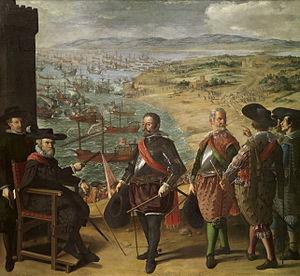
La ville de Cadix qui a également porté les noms de Gadès, Gadir et Didýme est la plus ancienne cité d'Occident. Son histoire tri-millénaire est portée par une situation géographique unique entre Europe et Afrique mais aussi entre Atlantique et Méditerranée.
Saint François est une huile sur toile de grandes dimensions de Francisco de Zurbarán, conservée au musée des Beaux-Arts de Lyon depuis 1807.
1625 est une année commune commençant un mercredi.
La guerre anglo-espagnole de 1585-1604 est un conflit intermittent, ponctué de batailles importantes mais très éloignées les unes des autres, et ayant opposé les royaumes d'Angleterre d'Élisabeth Iʳᵉ et d'Espagne de Philippe II.
Le XVIᵉ siècle connaît une vitalité économique exceptionnelle. Routes commerciales internationales, découvertes de nouvelles routes maritimes dans l'Atlantique et vers les Indes orientales et occidentales. Les anciennes mines d’argent rapportent plus grâce aux progrès accomplis dans les techniques d’exploitation minière. La quête des métaux précieux, or et argent, compte parmi les principales motivations de l'expansion coloniale espagnole, et sera le motif économique de la plupart des conflits du XVIᵉ siècle.
Cadix est la capitale de la province de Cadix appartenant à la Communauté autonome d'Andalousie, en Espagne, dans le sud-ouest extrême de l'Europe continentale. Elle est avec Jerez de la Frontera l'une des deux grandes villes de la baie de Cadix.
La bataille de Cadix est une tentative manquée, de la prise de la ville de Cadix par les Anglo-Hollandais lors d'une expédition navale d'octobre à décembre 1625. L'effort principal incombe à la flotte anglaise, l'apport néerlandais ne constituant qu'une force auxiliaire d'une quinzaine de vaisseaux.
Le Salon des royaumes est un musée au cœur de Madrid. Le bâtiment est le corps principal du palais du Buen Retiro construit entre 1630 et 1635, il abrite les collections royales de peintures aujourd'hui conservées au musée du Prado.